Streetwear

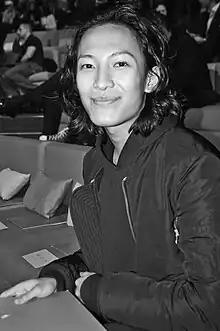
Alexander Wang developed "luxury sportswear" in his eponymous brand.

Contemporary streetwear has an increasing influence on haute couture and has itself been influenced by runway shows. Designers such as Virgil Abloh and Raf Simons have had a large impact on the evolution of streetwear through their influence on hip hop and popular culture. Other designers such as Demna Gvasalia, creative director of Vetements and Balenciaga, championed trends such as the chunky sneaker and oversized hoodie.